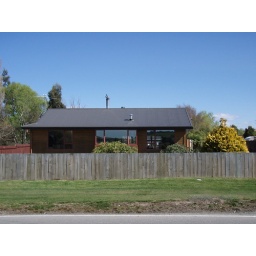
The strangest thing about it from the street is that there is no door in front.